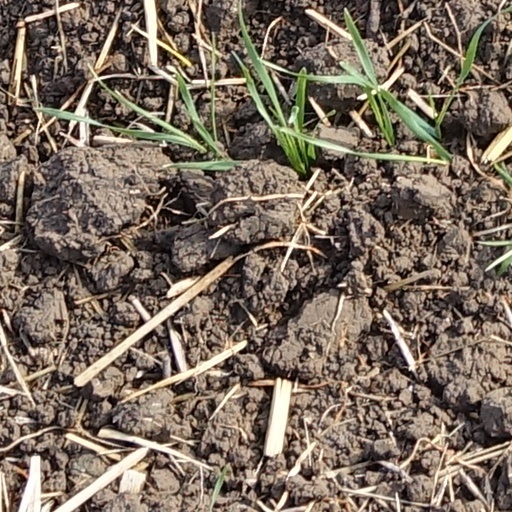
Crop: wheat